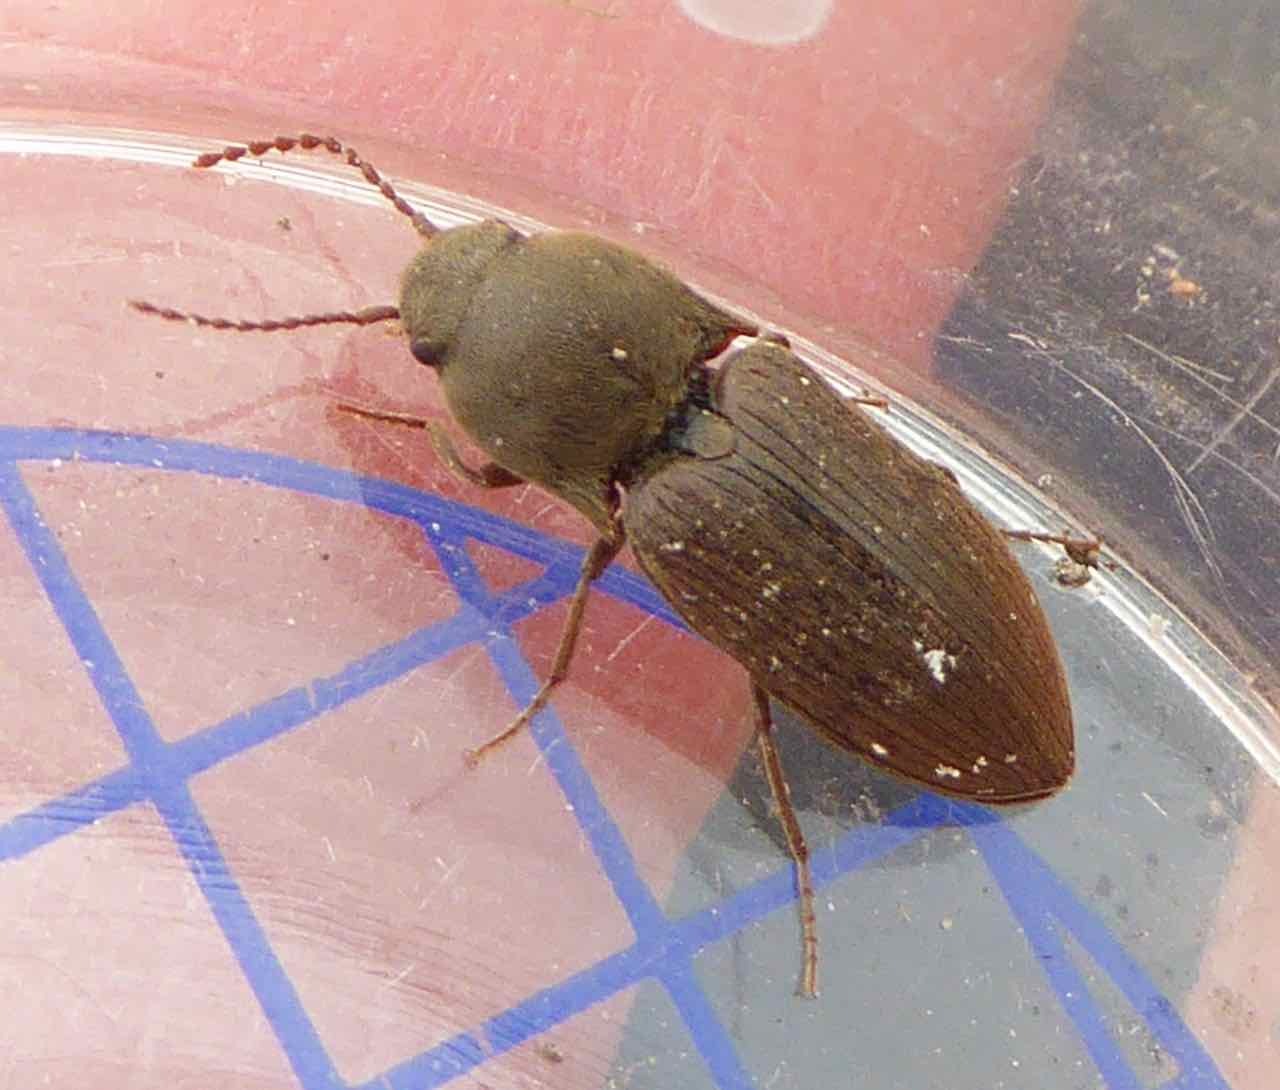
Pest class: clickbeetles_wireworms